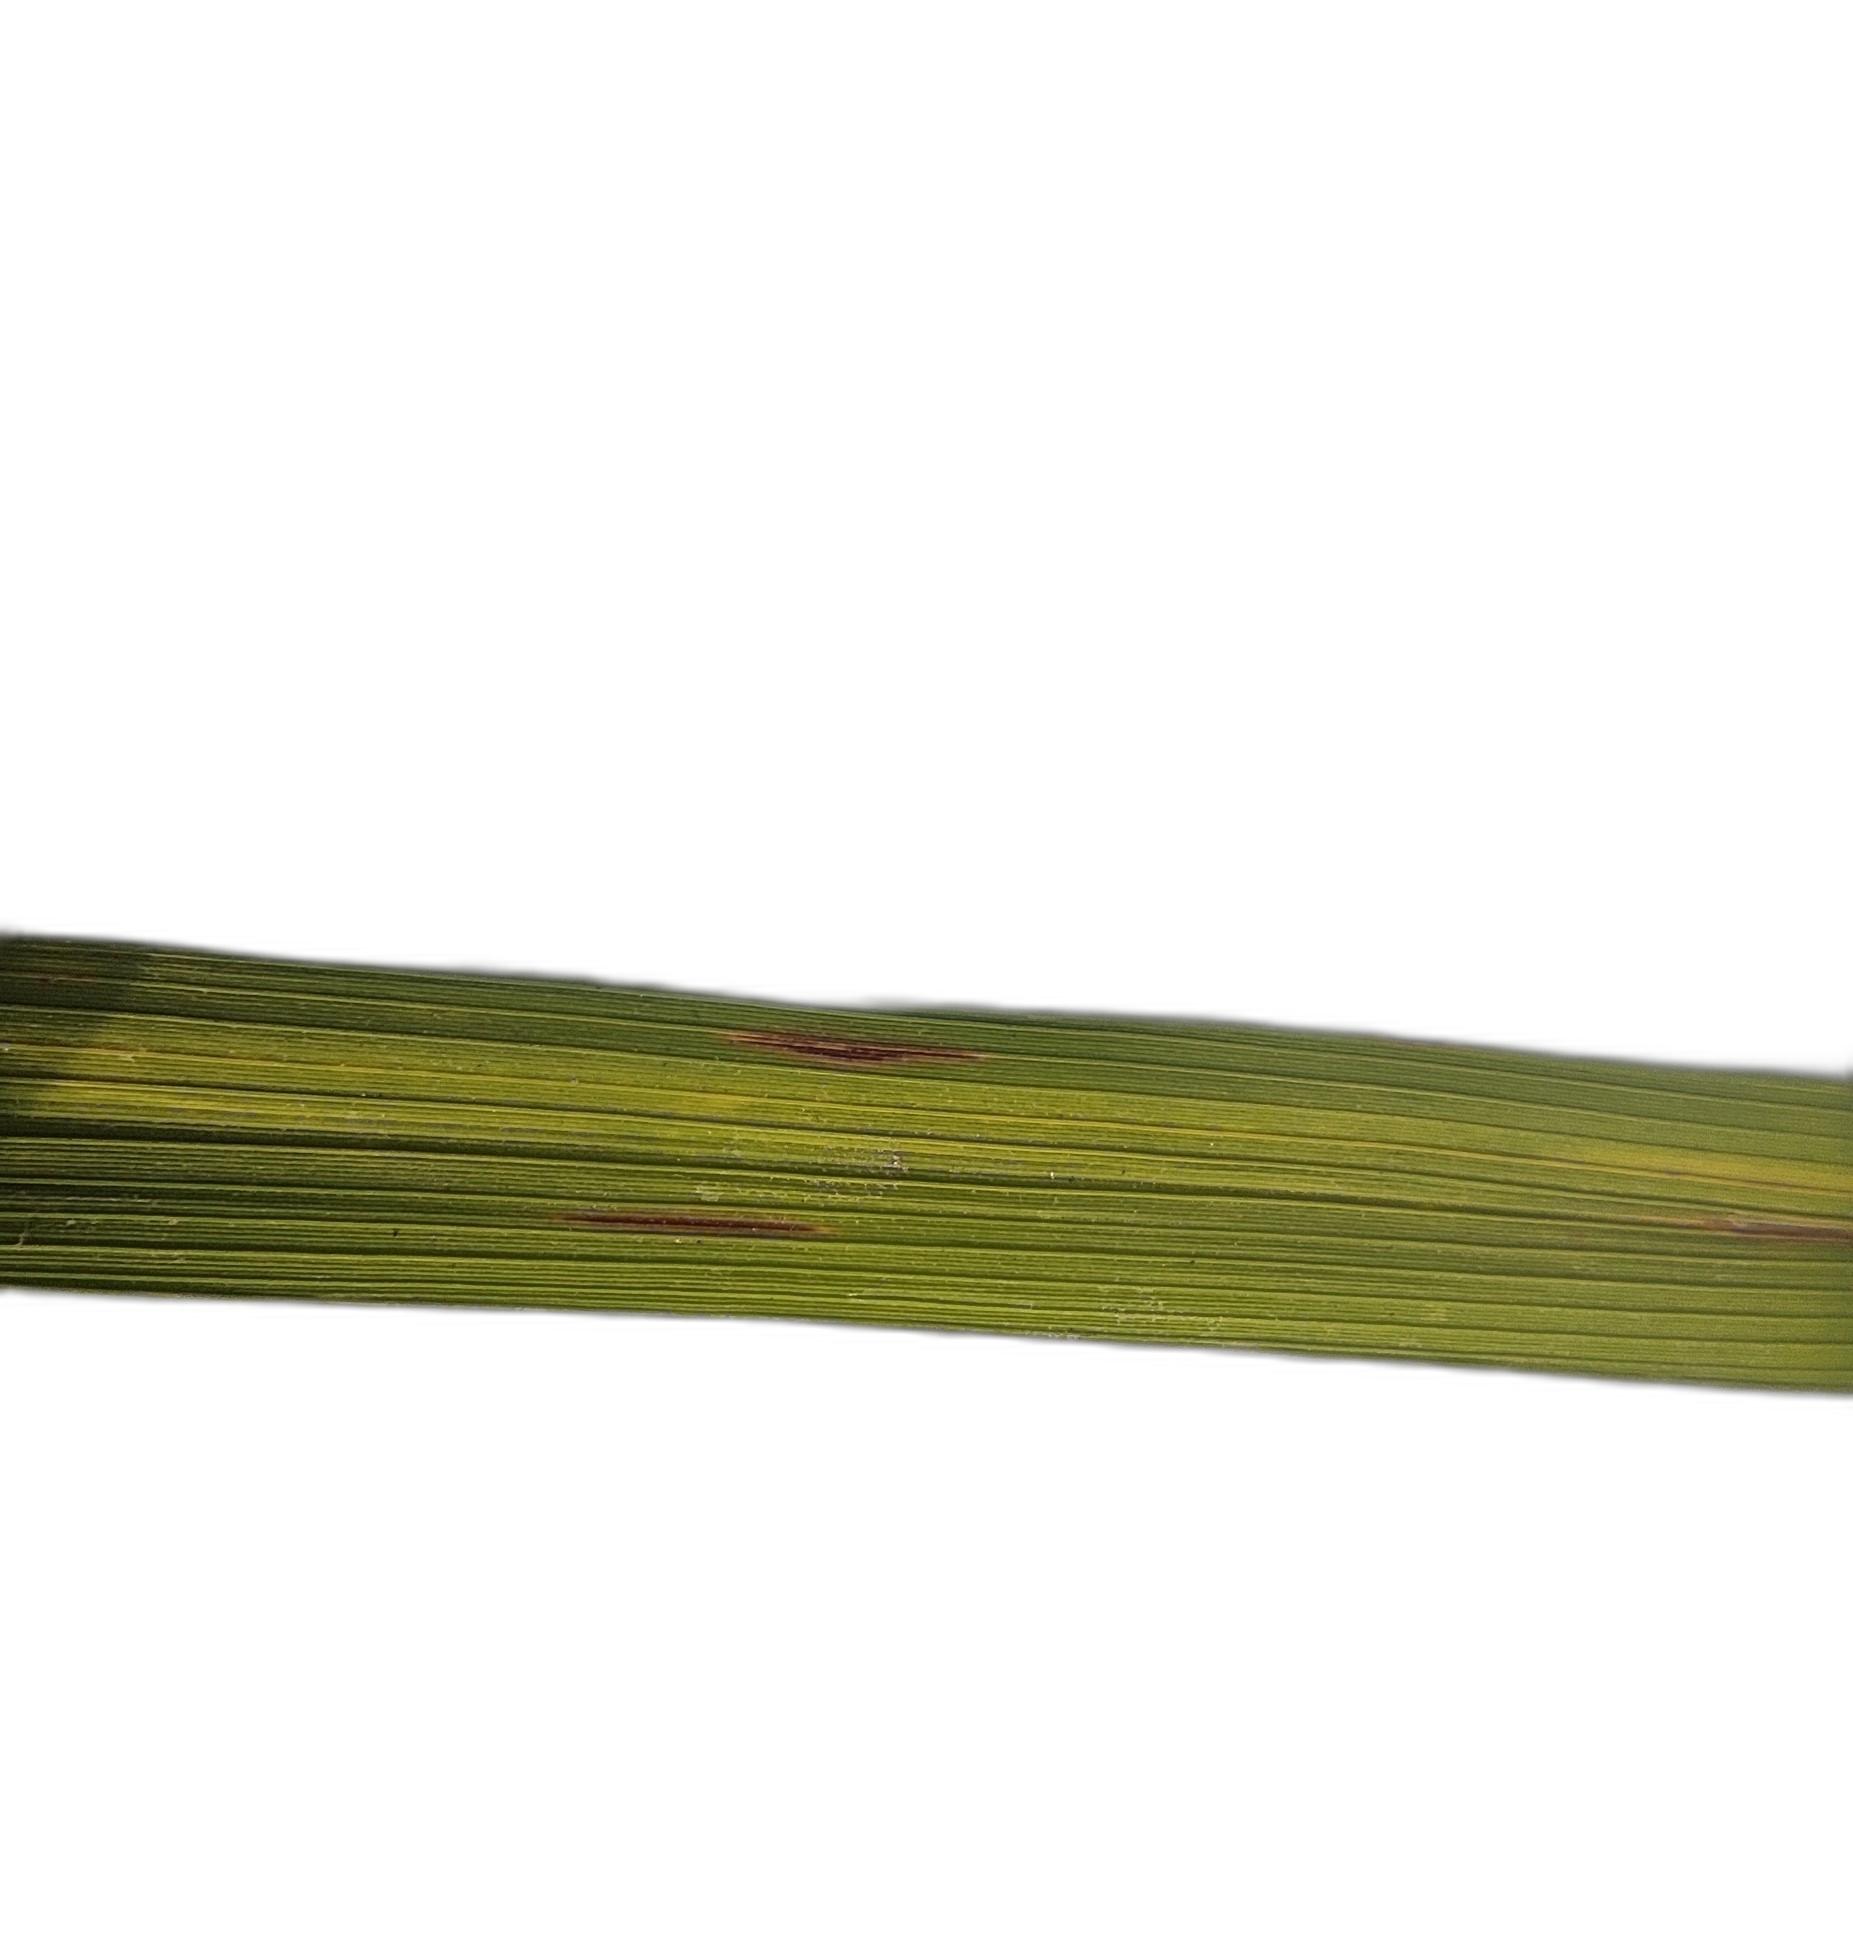
Label: Rice Blast